Sky position (RA, Dec in degrees): 182.896, 9.352
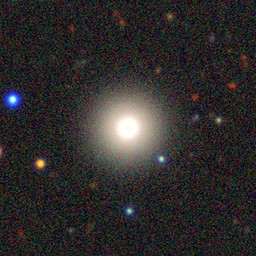
Galaxy morphology: Round Smooth Galaxies